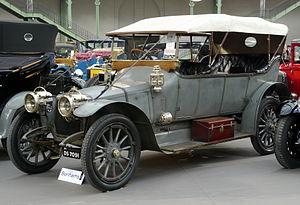
Vanvooren ou Carrosserie Vanvooren est une entreprise française de carrosserie automobile de luxe, de Paris. En activité de 1888 à 1950, avec un Âge d'or dans les années 1920 et années 1930.